Henry Taylor (swimmer)

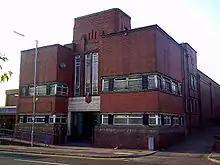
Following his Olympic career, Taylor was an attendant at Chadderton's swimming baths (pictured). Taylor's awards and a commemorative blue plaque are displayed at the baths.

During the 1908 Summer Olympics in London, Taylor won gold medals in the three events in which he took part: the 400 m freestyle, the 4×200 m freestyle, and the 1500 m freestyle. He finished first in all of the races he took part in during the games bar one. After performing well in the heats of the 400 m freestyle, he finished second in the semi-final to Austrian Otto Scheff, who won the same event in the 1906 Intercalated Games. However, in the final, Taylor finished 10 seconds ahead of the Austrian, who won the bronze. The British press hailed Taylor as "Britain's Greatest Amateur Swimmer". He was the first man to hold the world record for the 1500 metres freestyle, a feat that he completed on 25 July 1908 in a time of 22:48.4 in London. His haul of three was the most gold medals won by any Briton at the Olympics. This feat was not repeated by any British participant in the Olympic Games for a century until Chris Hoy won three gold medals in cycling events at the 2008 Summer Olympics in Beijing.